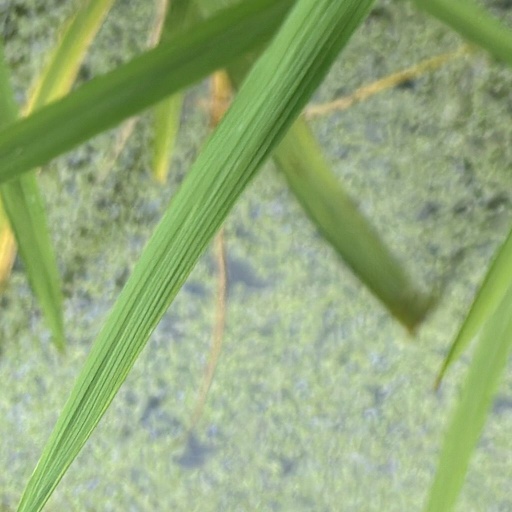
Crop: rice